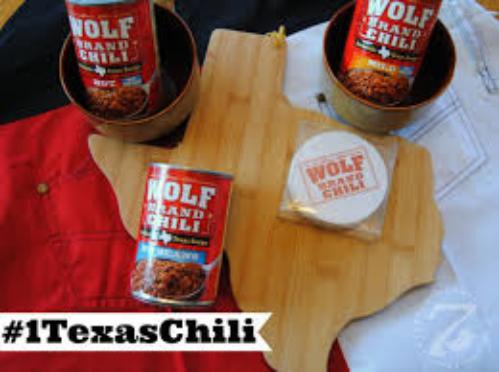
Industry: Food